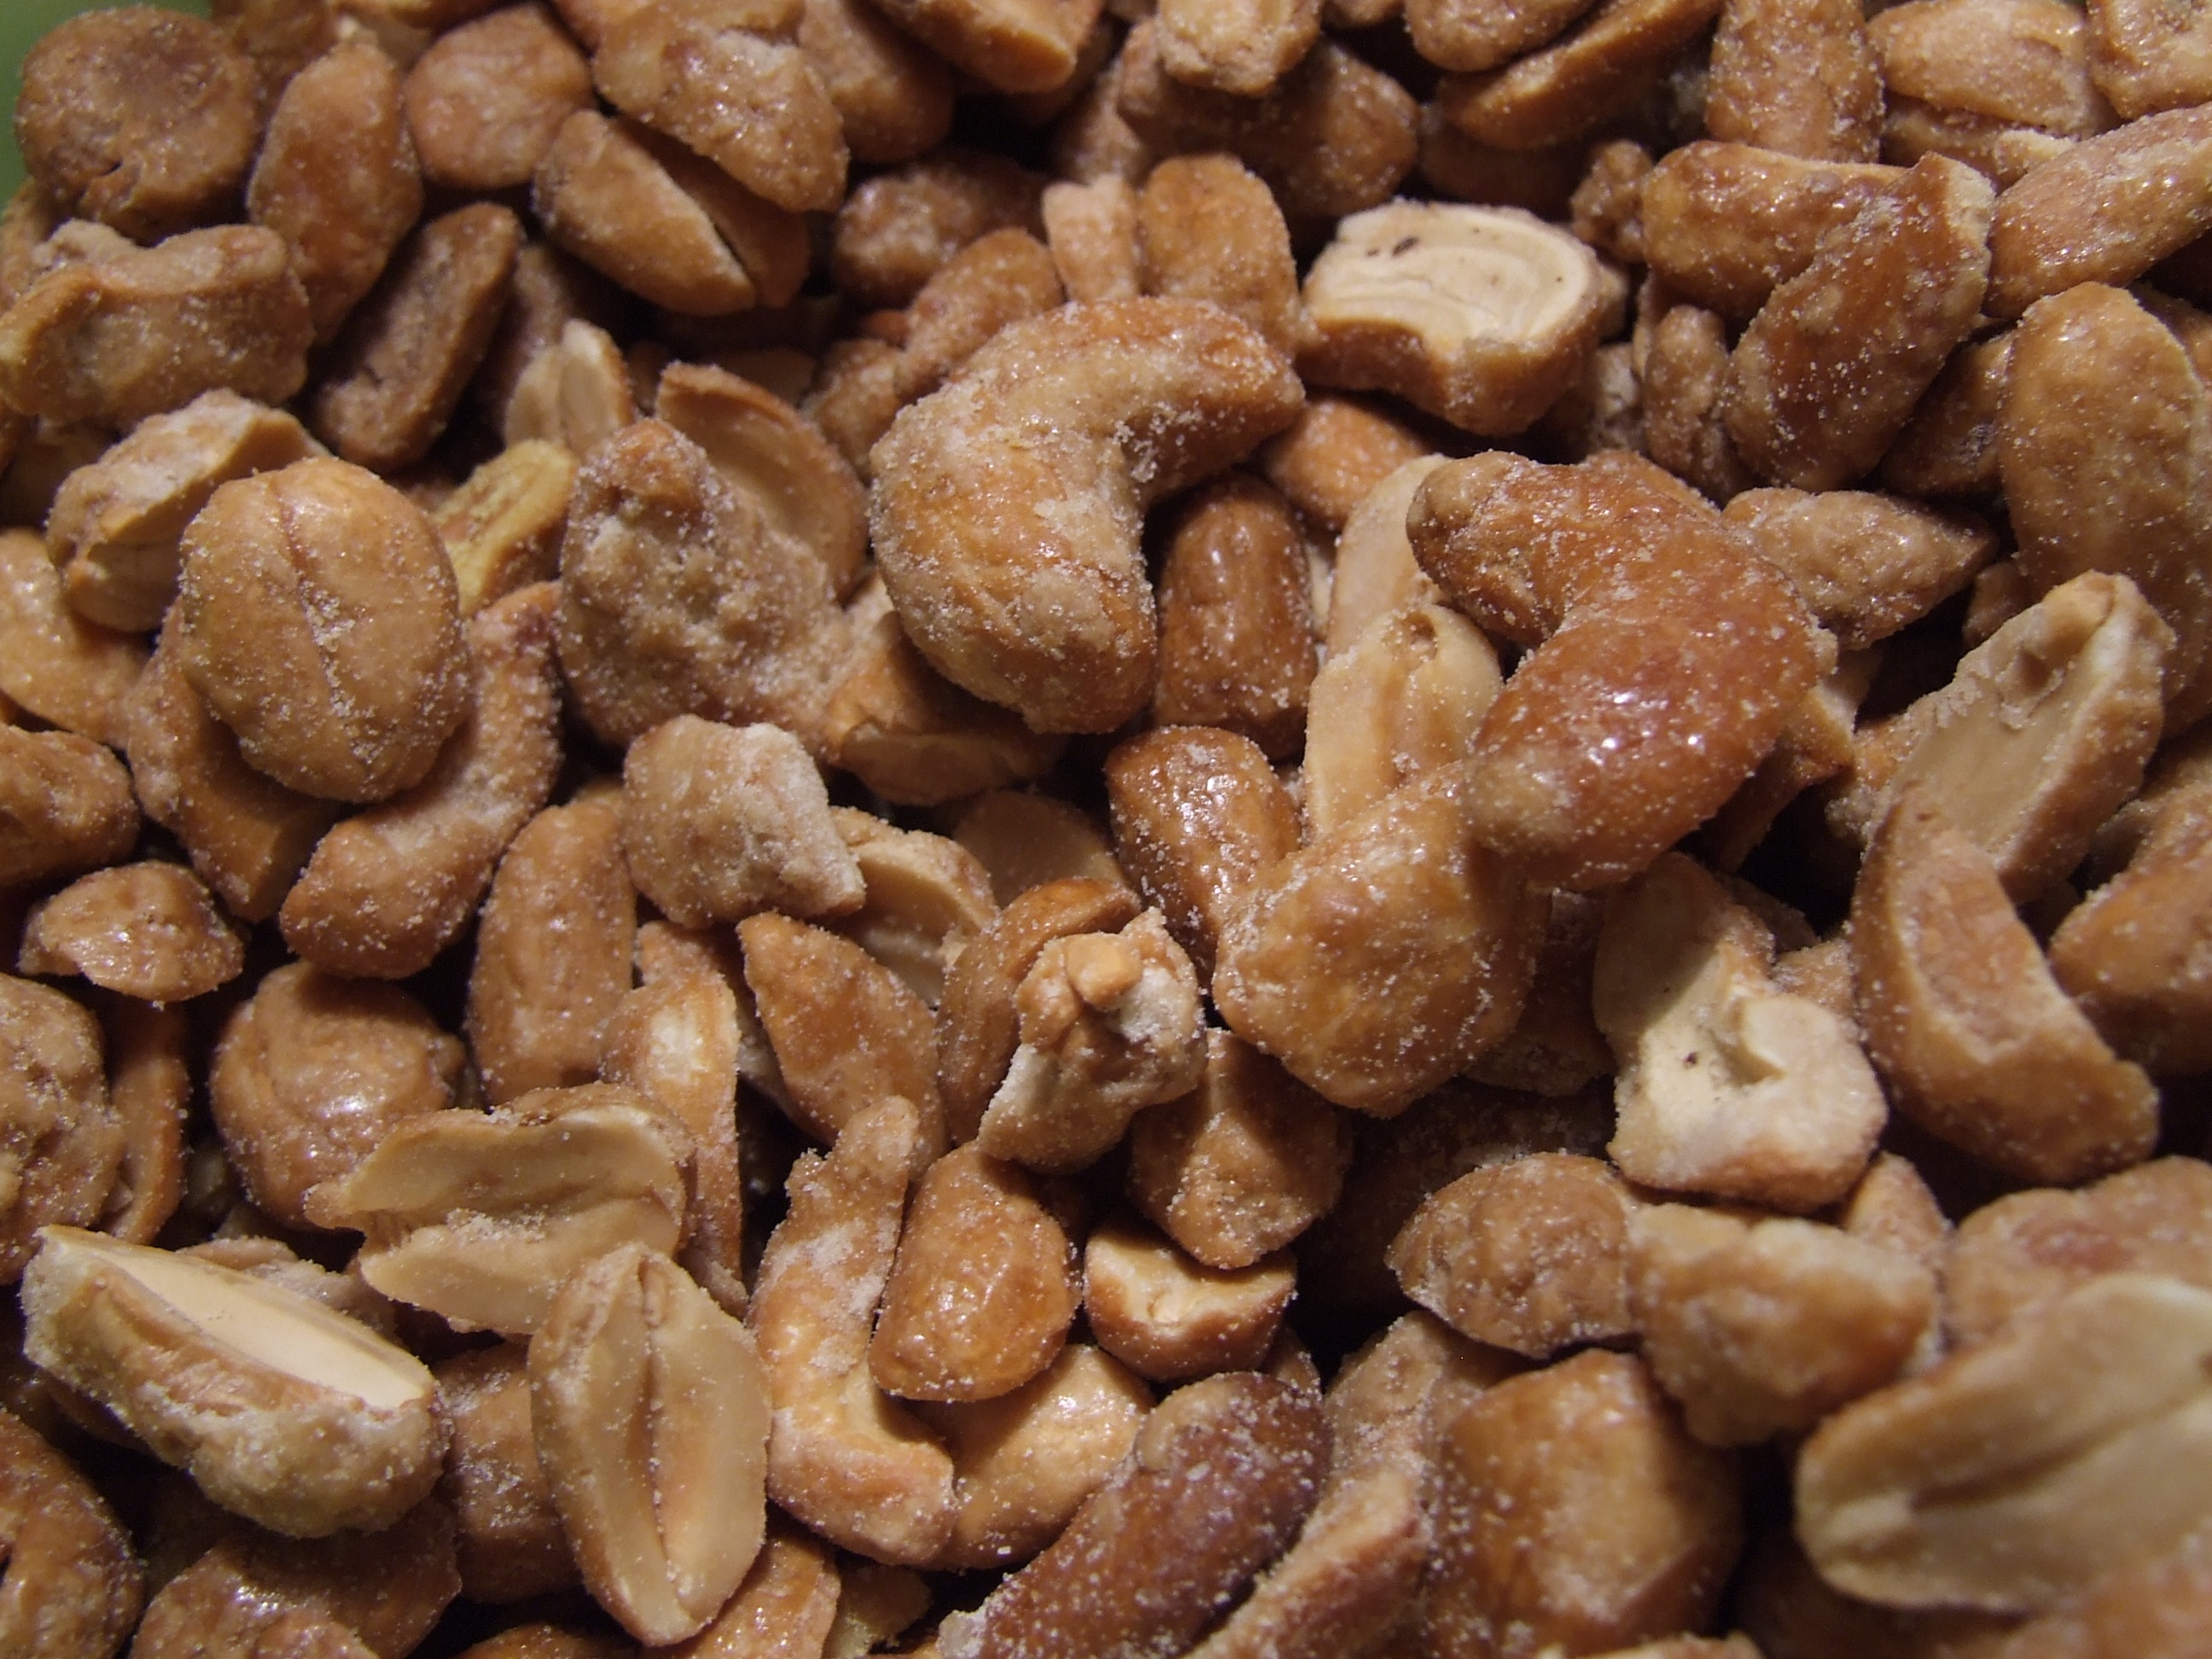
plant, fruit, food, produce, nut, walnut, nuts, peanuts, cashews, flowering plant, knabberzeug, winter food, grass family, land plant, snack food, nuts seeds, tree nuts